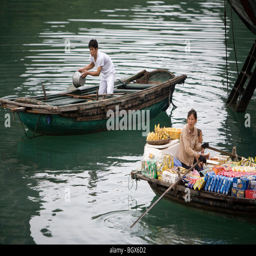
woman with supplies in boat beside a man bailing his boat out